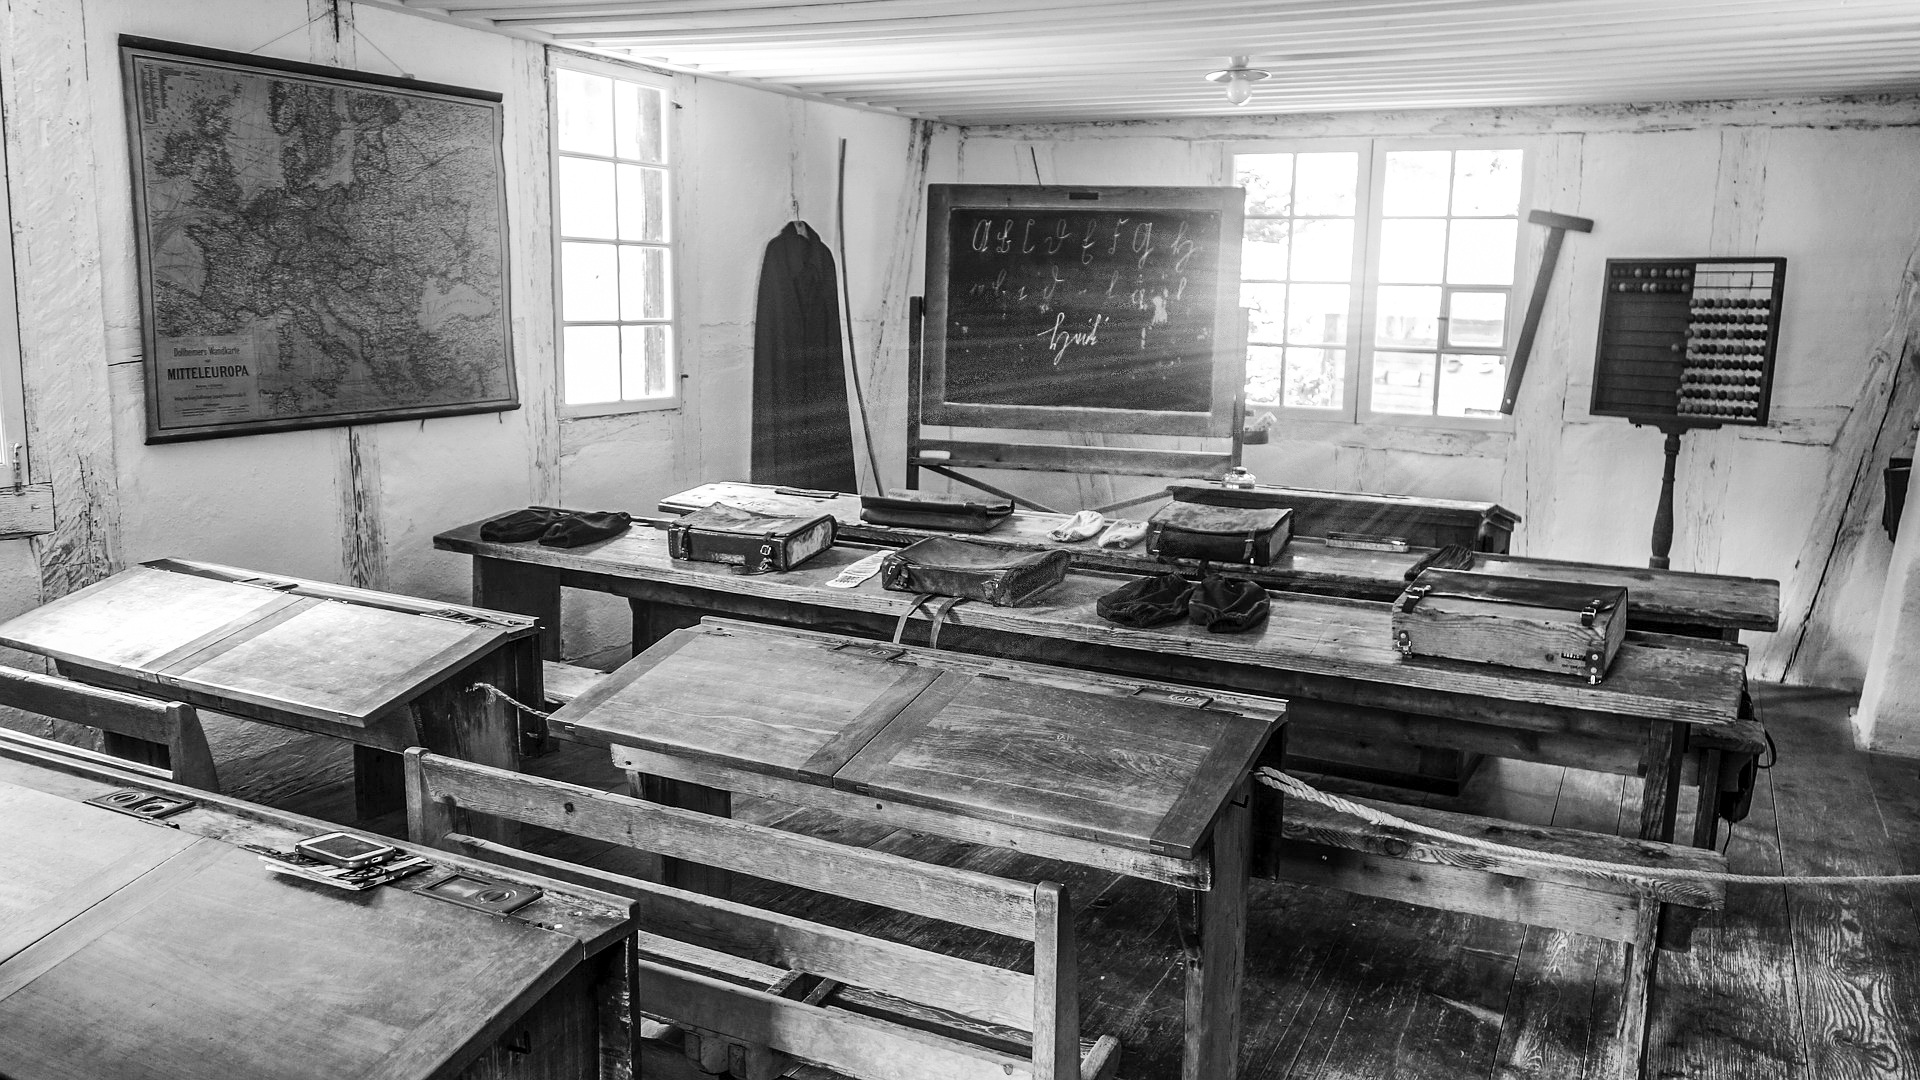
black and white, mansion, house, home, workshop, blackboard, training, living room, room, monochrome, education, classroom, interior design, students, switzerland, school, estate, teaching, know, old classroom, curriculum, monochrome photography